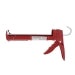
GAM Auto Stop Drip Caulk Gun
The Auto Stop Drip Style caulking gun features a rubber grommet that relieves plunger of back pressure when trigger is released, causing the caulk to stop flowing and not drip when sealing up gaps and cracks in the home.
Brand: GAM
Category: Hardware > Tools > Caulking Tools > Caulking Guns